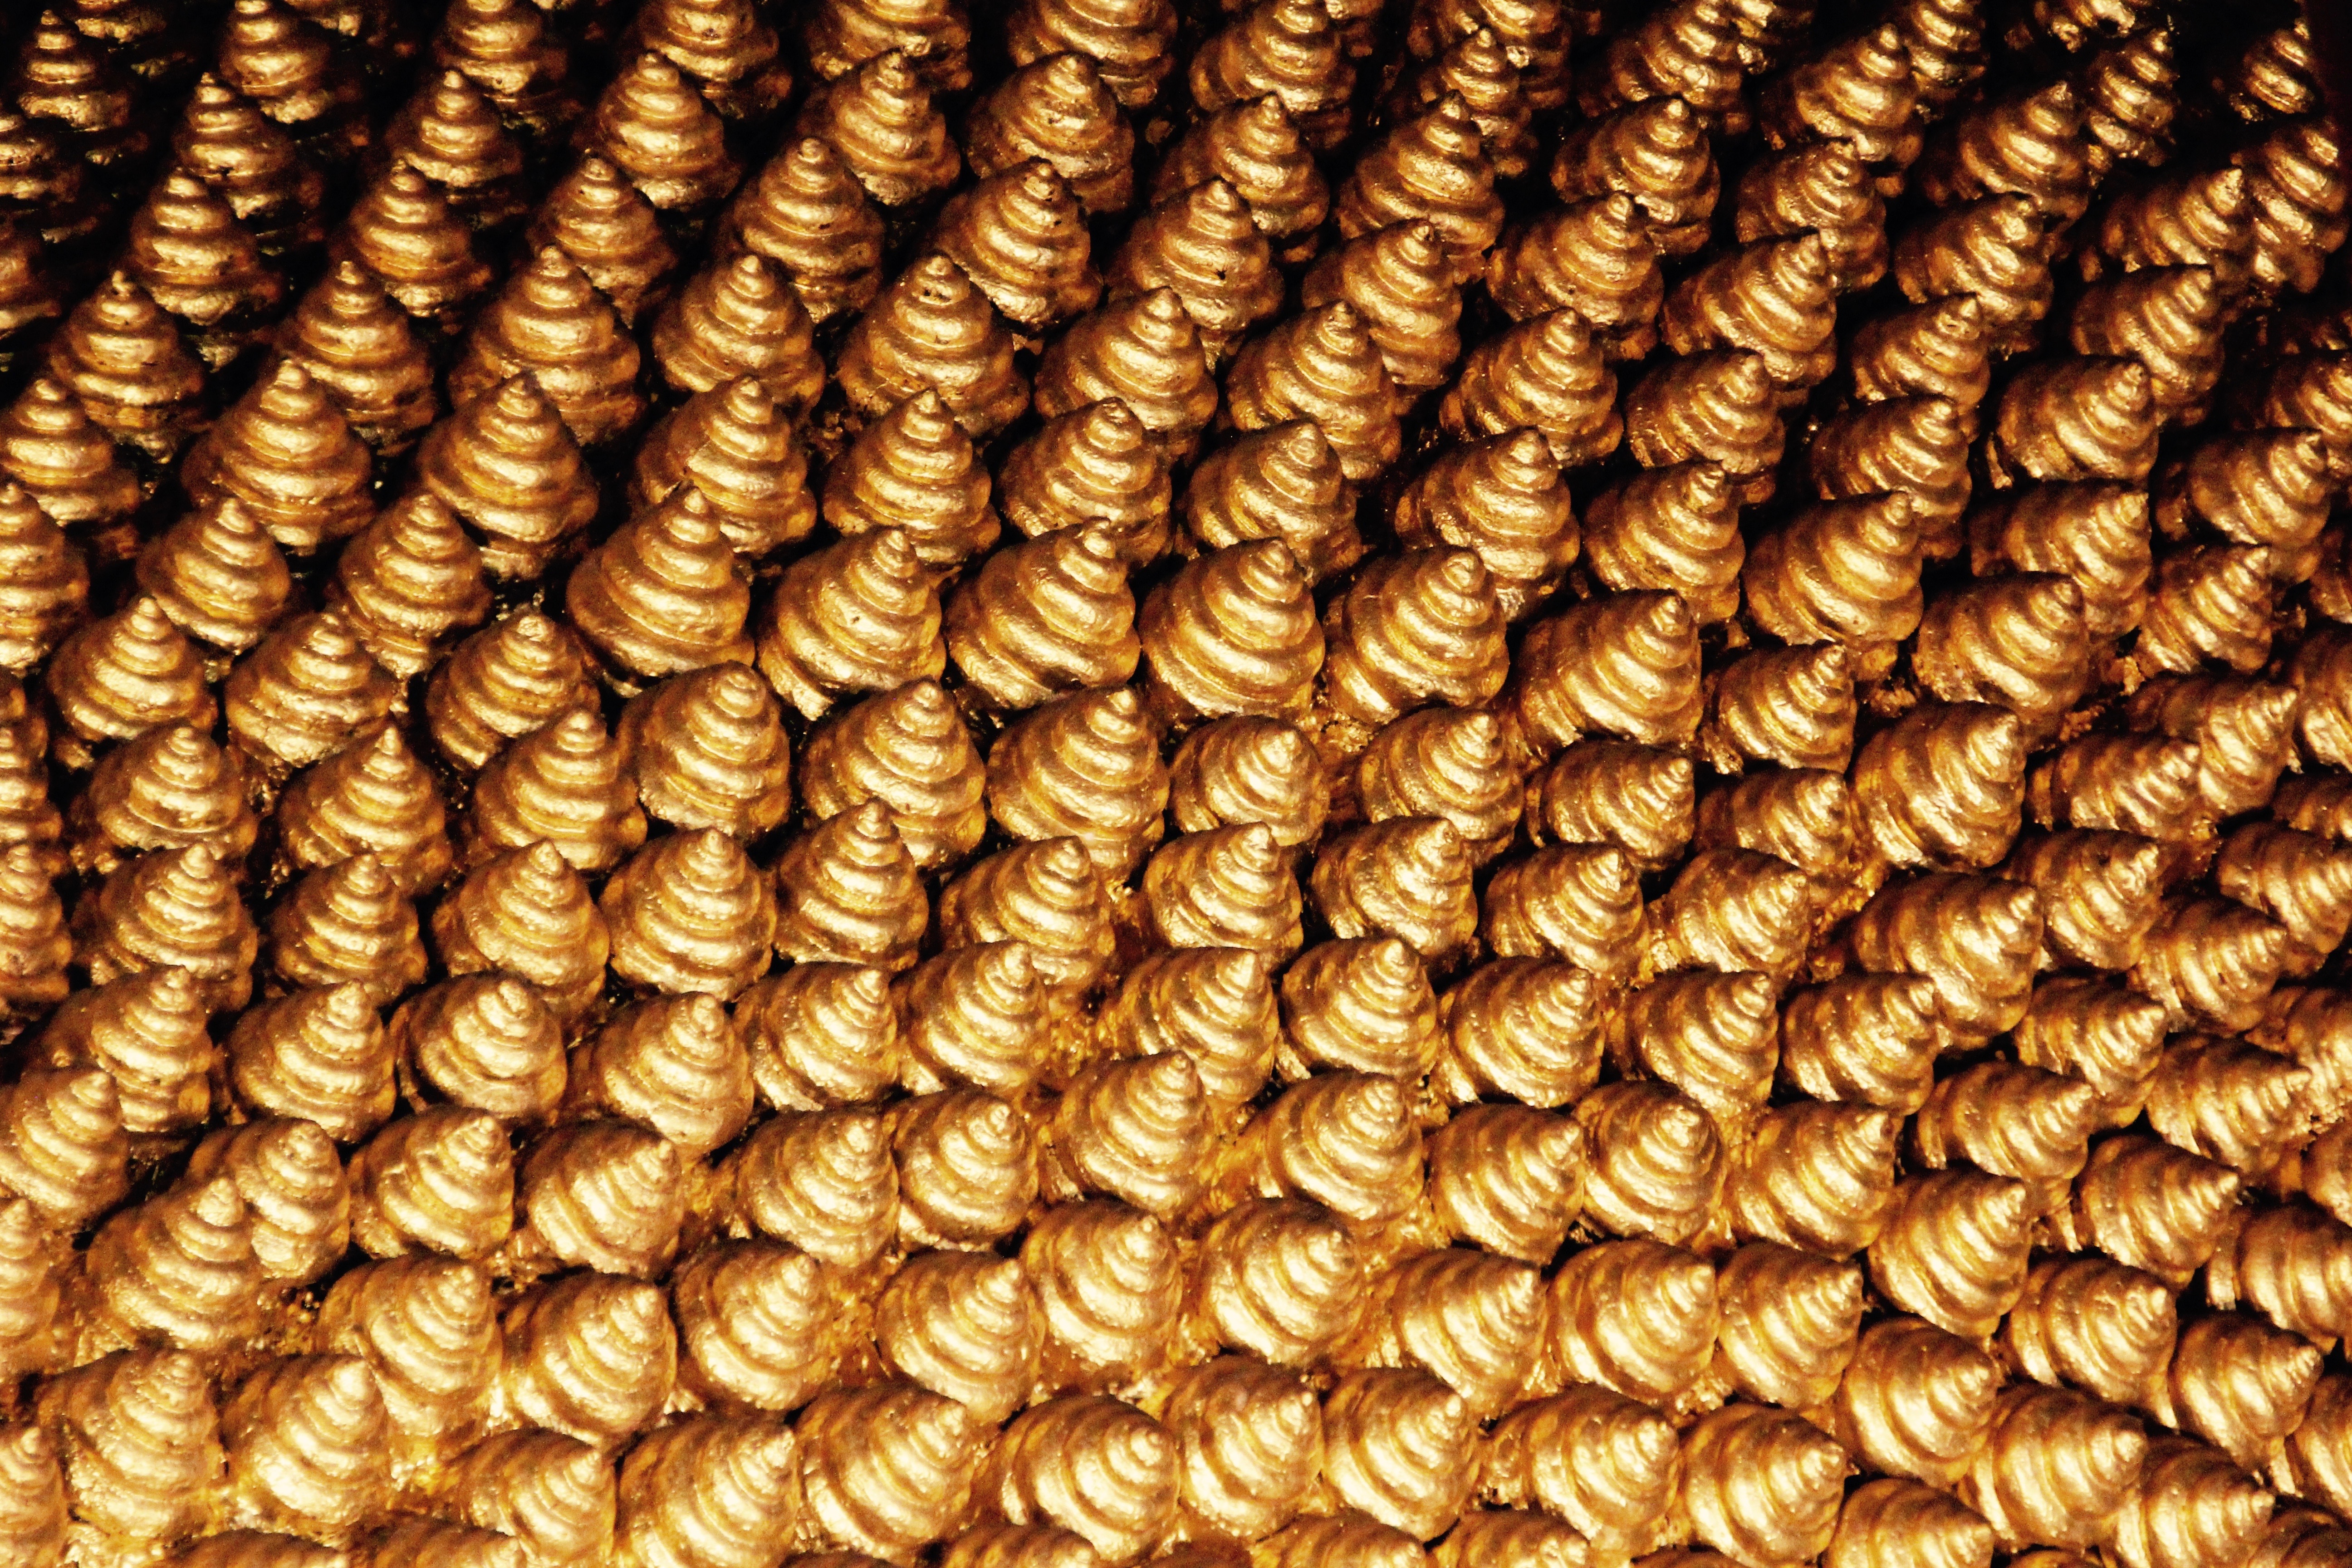
food, produce, crop, buddhism, religion, agriculture, material, nap, meditation, gold, head, buddha, harmony, flooring, grass family